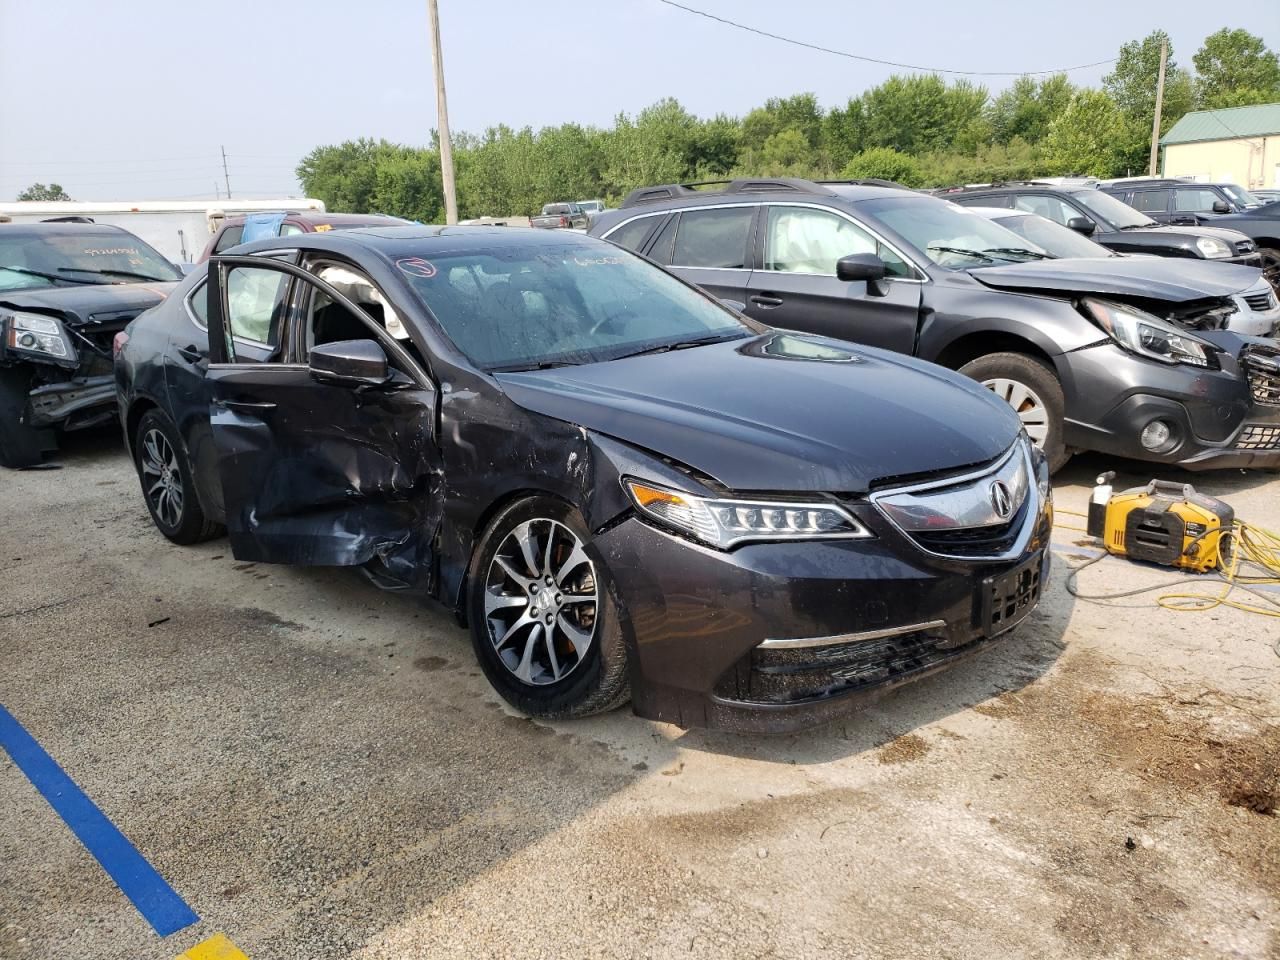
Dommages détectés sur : pare-choc avant, aile avant droite, porte avant droite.
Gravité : majeur